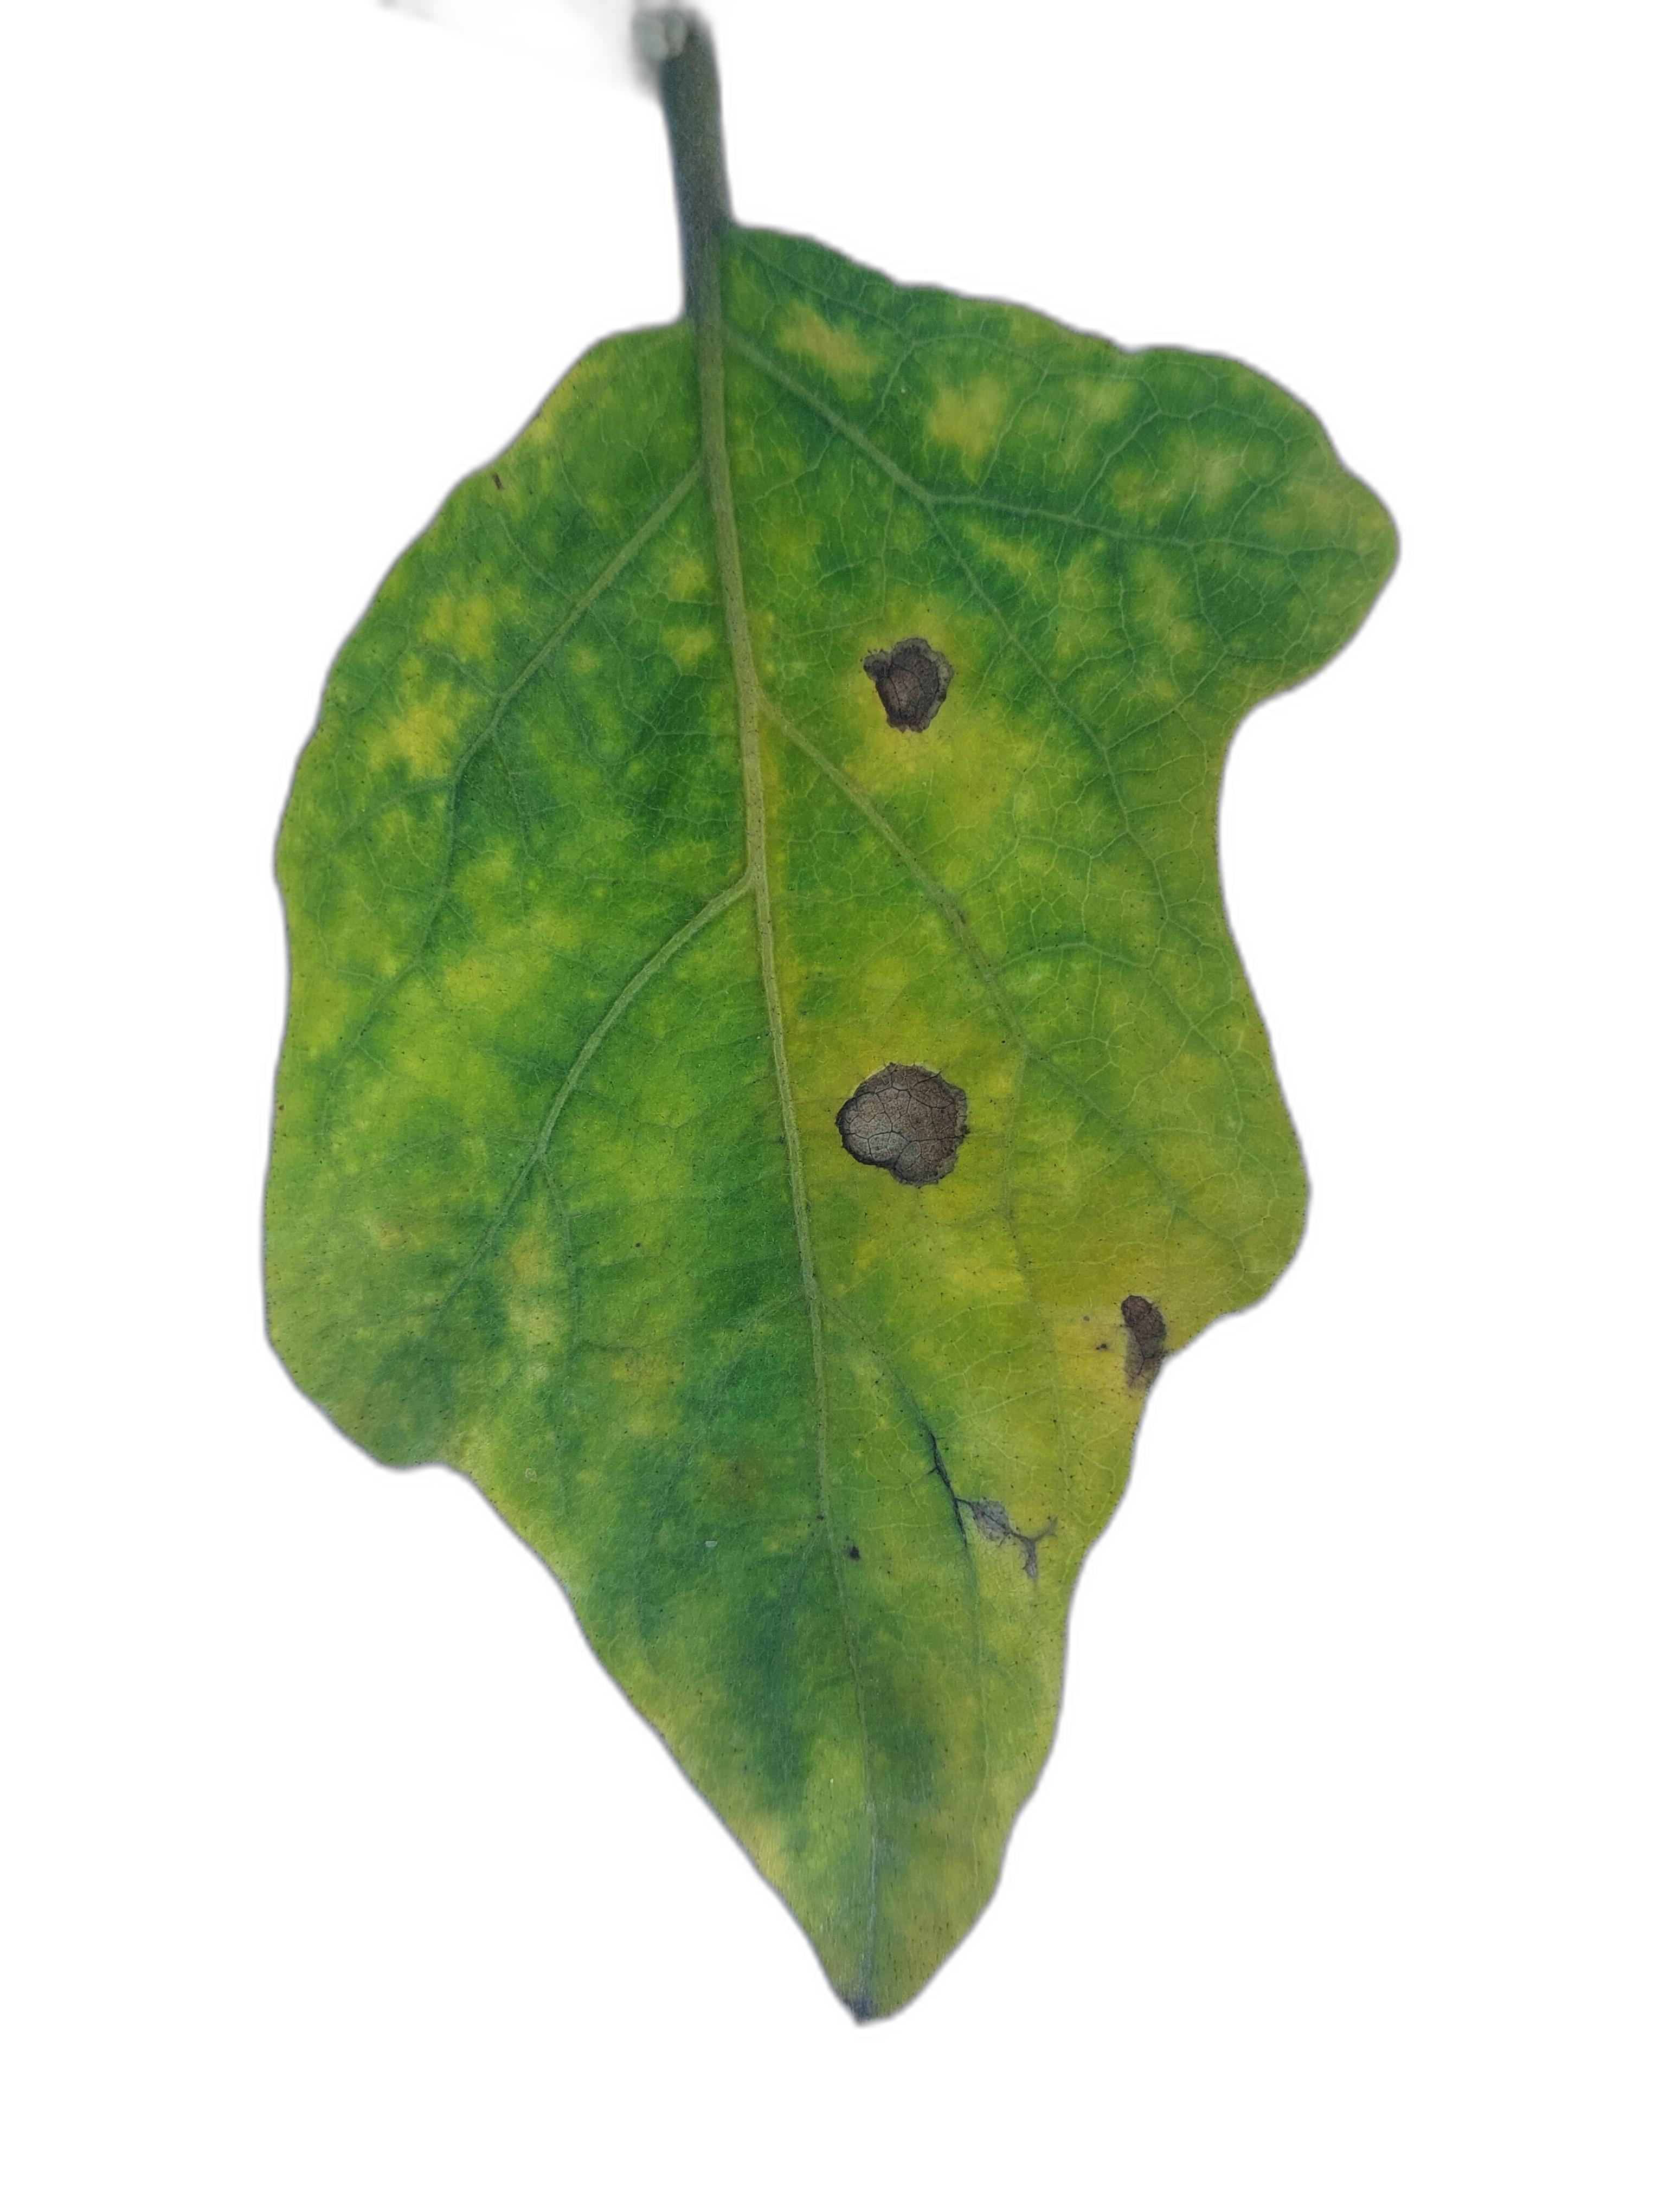
Label: Leaf Spot Disease